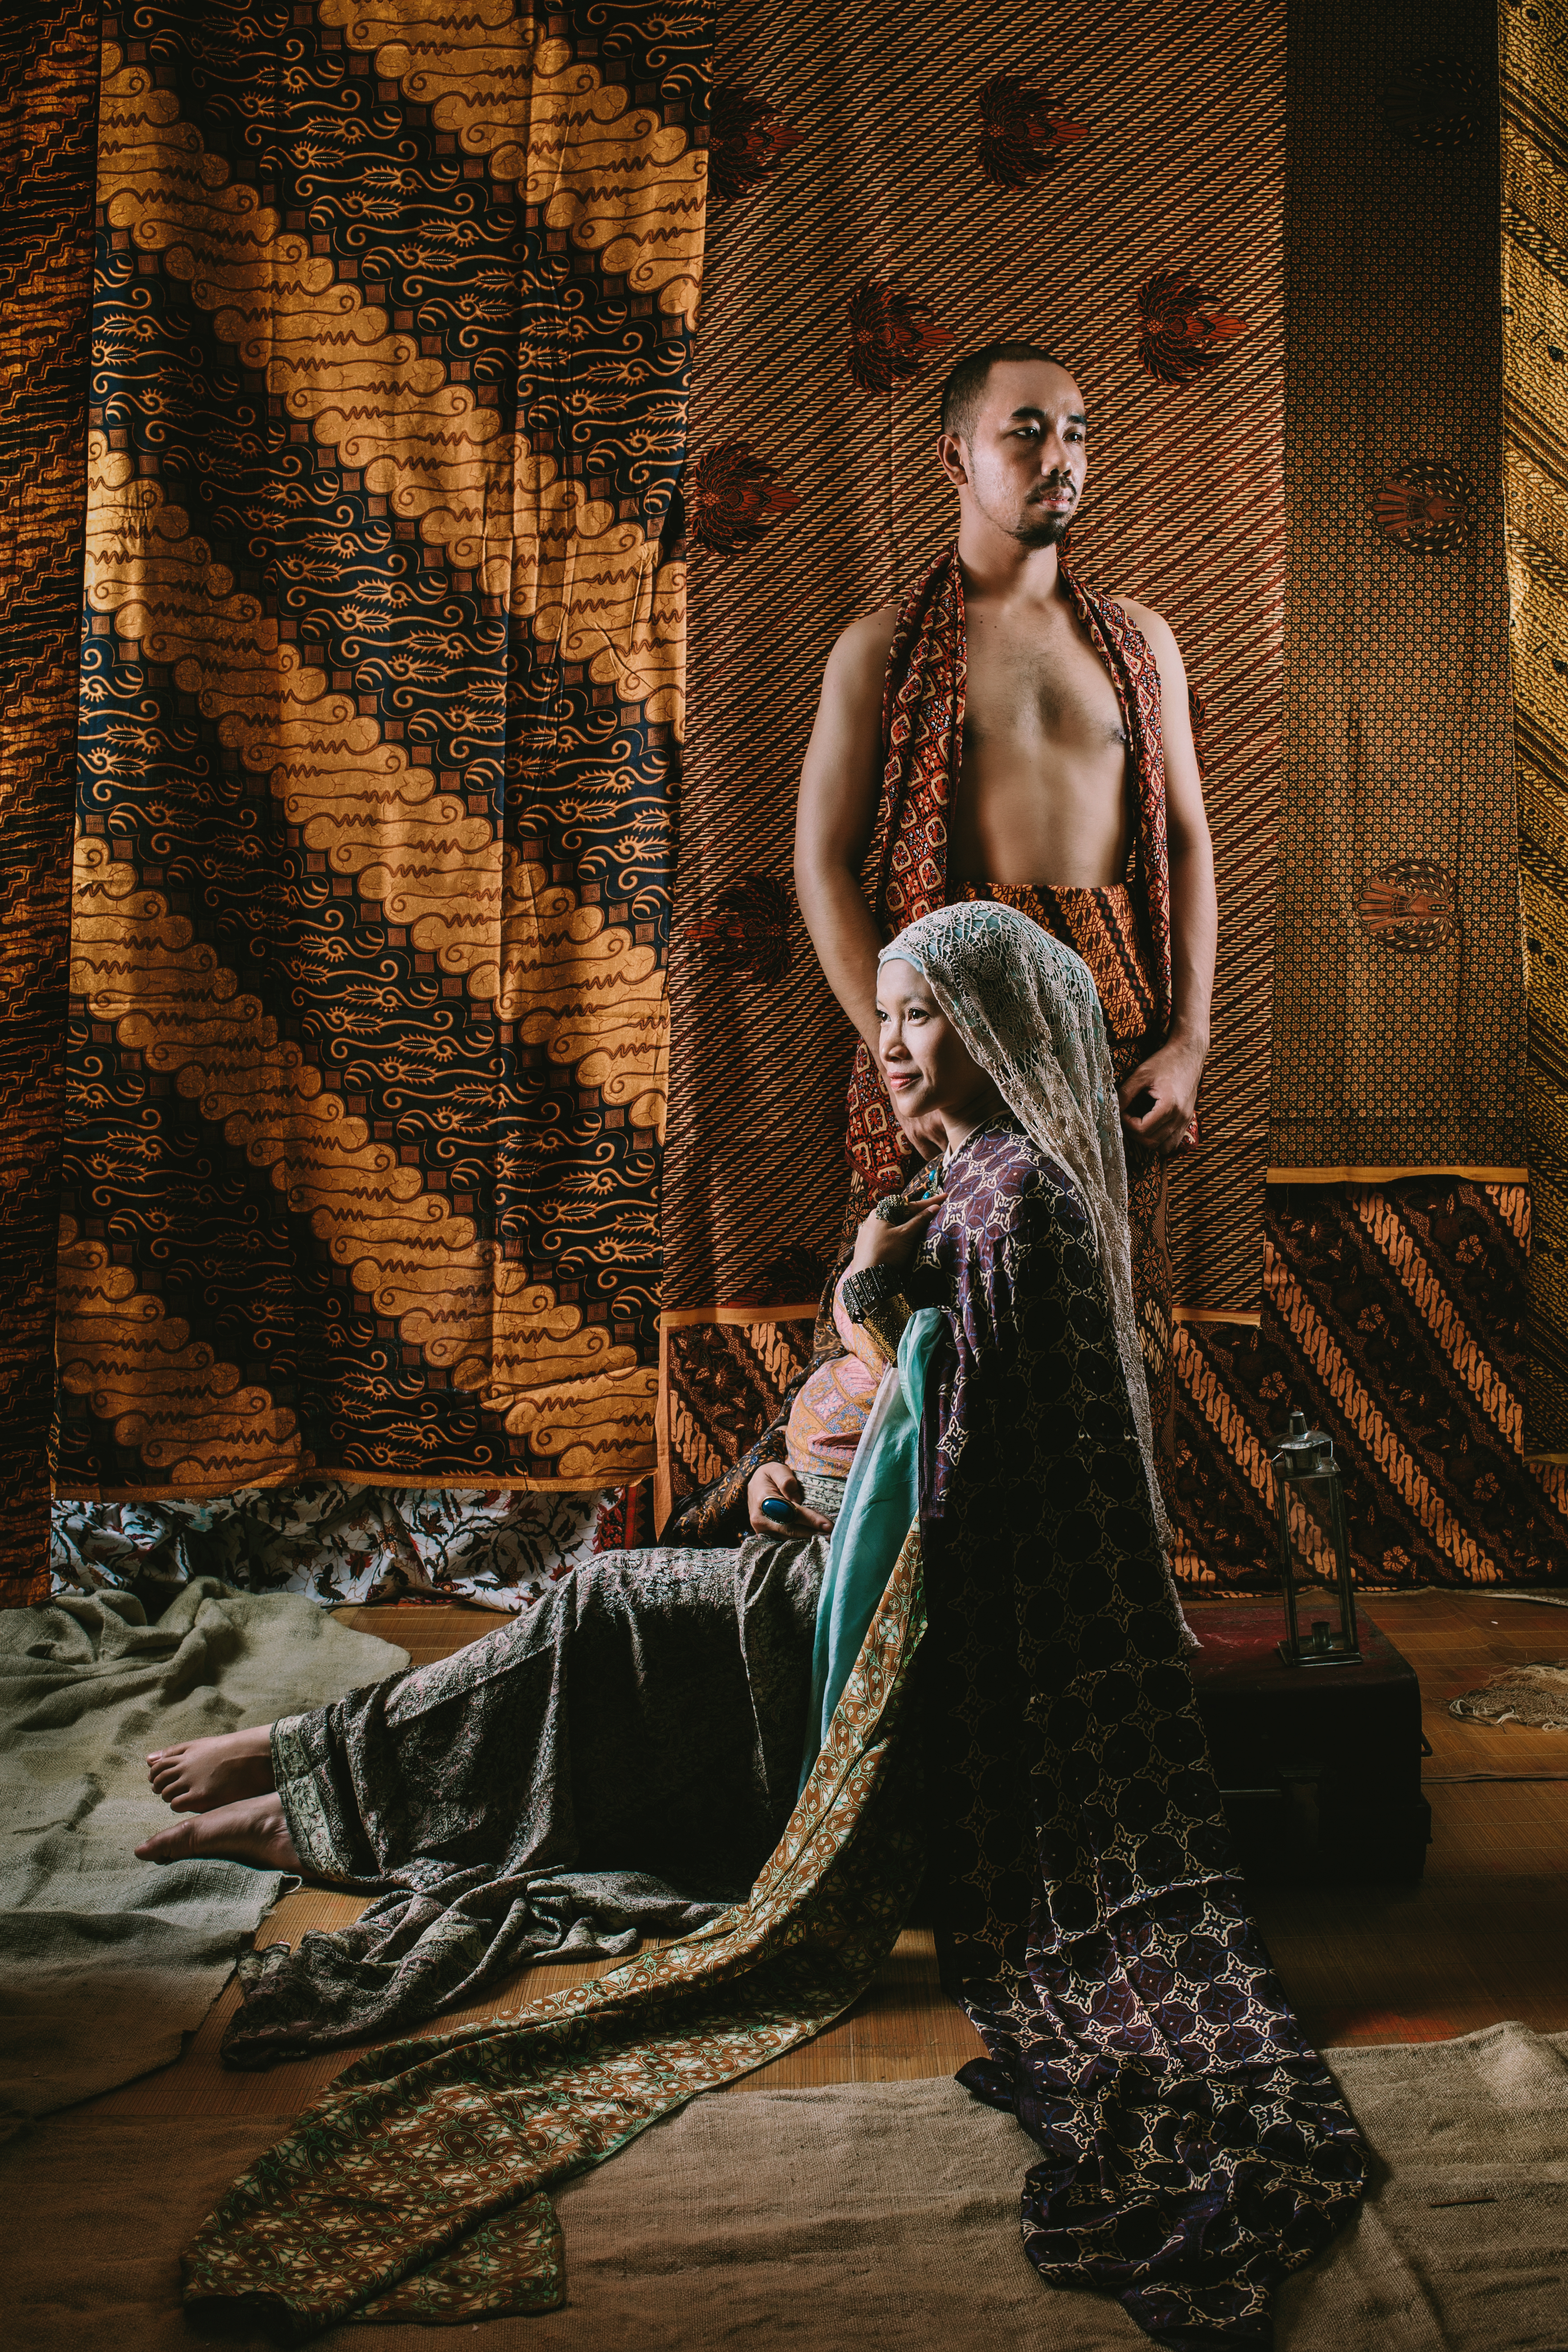
maternity, pregnant, couple, post, wedding, girl, model, fashion, dress, photo shoot, fashion design